Worthington, Ohio

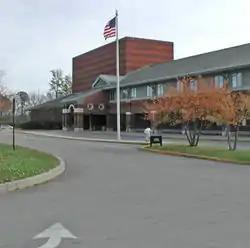
Worthington Kilbourne High School

In September, 1861 Captain William Pinney and 14 members of the "Olentangy Reserves" mustered into Company E of Thomas Worthington Jr.'s 46th Ohio Volunteer Infantry, which trained at Camp Lyon on the old Worthington Manufacturing Co. site southwest of the village. This unit suffered forty percent casualties at the Battle of Shiloh in April 1862.